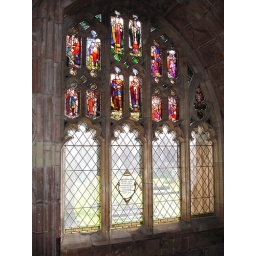
Stained glass window in the cloisters